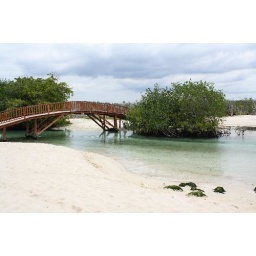
Fresh water river under the bridge